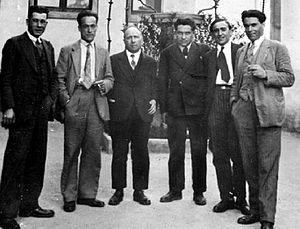
García Vivancos, García Oliver, Louis Lecoin, Pierre Odéon, Francisco Ascaso et Buenaventura Durruti à Montjuïc (Barcelone) en mai 1931.
Buenaventura Durruti Dumange est une des figures principales de l'anarchisme espagnol avant et pendant la révolution sociale espagnole de 1936.
Miguel García Vivancos, né le 19 avril 1895 Mazarrón et mort le 23 janvier 1972 à Cordoue, est un activiste anarcho-syndicaliste de la Confédération nationale du travail. Dès sa création en 1922, il intègre le groupe d’action Los Solidarios.
Juan García Oliver ou Joan Garcia i Oliver en catalan, né le 20 janvier 1901 à Reus et mort le 17 juillet 1980 à Guadalajara, est un anarcho-syndicaliste espagnol, militant de la Confédération nationale du travail et de la Fédération anarchiste ibérique.
Louis Lecoin, né le 30 septembre 1888 à Saint-Amand-Montrond dans le Cher et mort le 23 juin 1971 à Les Pavillons-sous-Bois, est un militant pacifiste et anarchiste français. Il est à l'origine de la fondation de l'Union pacifiste de France.
Francisco Ascaso Abadía est un militant anarcho-syndicaliste espagnol membre de la Confederación Nacional del Trabajo.
Pierre Odéon pseudonyme de Pierre Perrin, né le 5 mai 1903 à Pontivy et mort en décembre 1977 à Paris, est un militant communiste libertaire, objecteur de conscience, insoumis et administrateur du journal Le Libertaire.